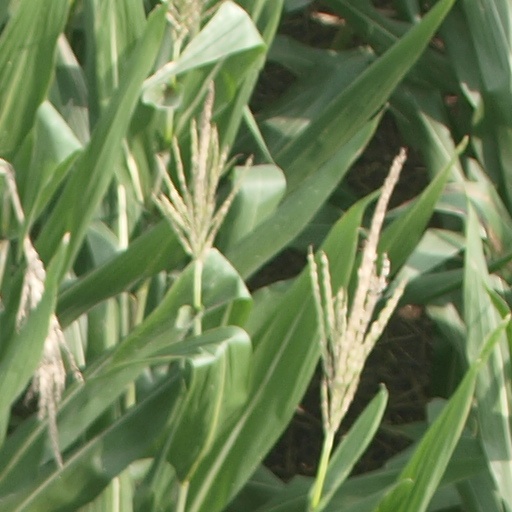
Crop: maize; corn